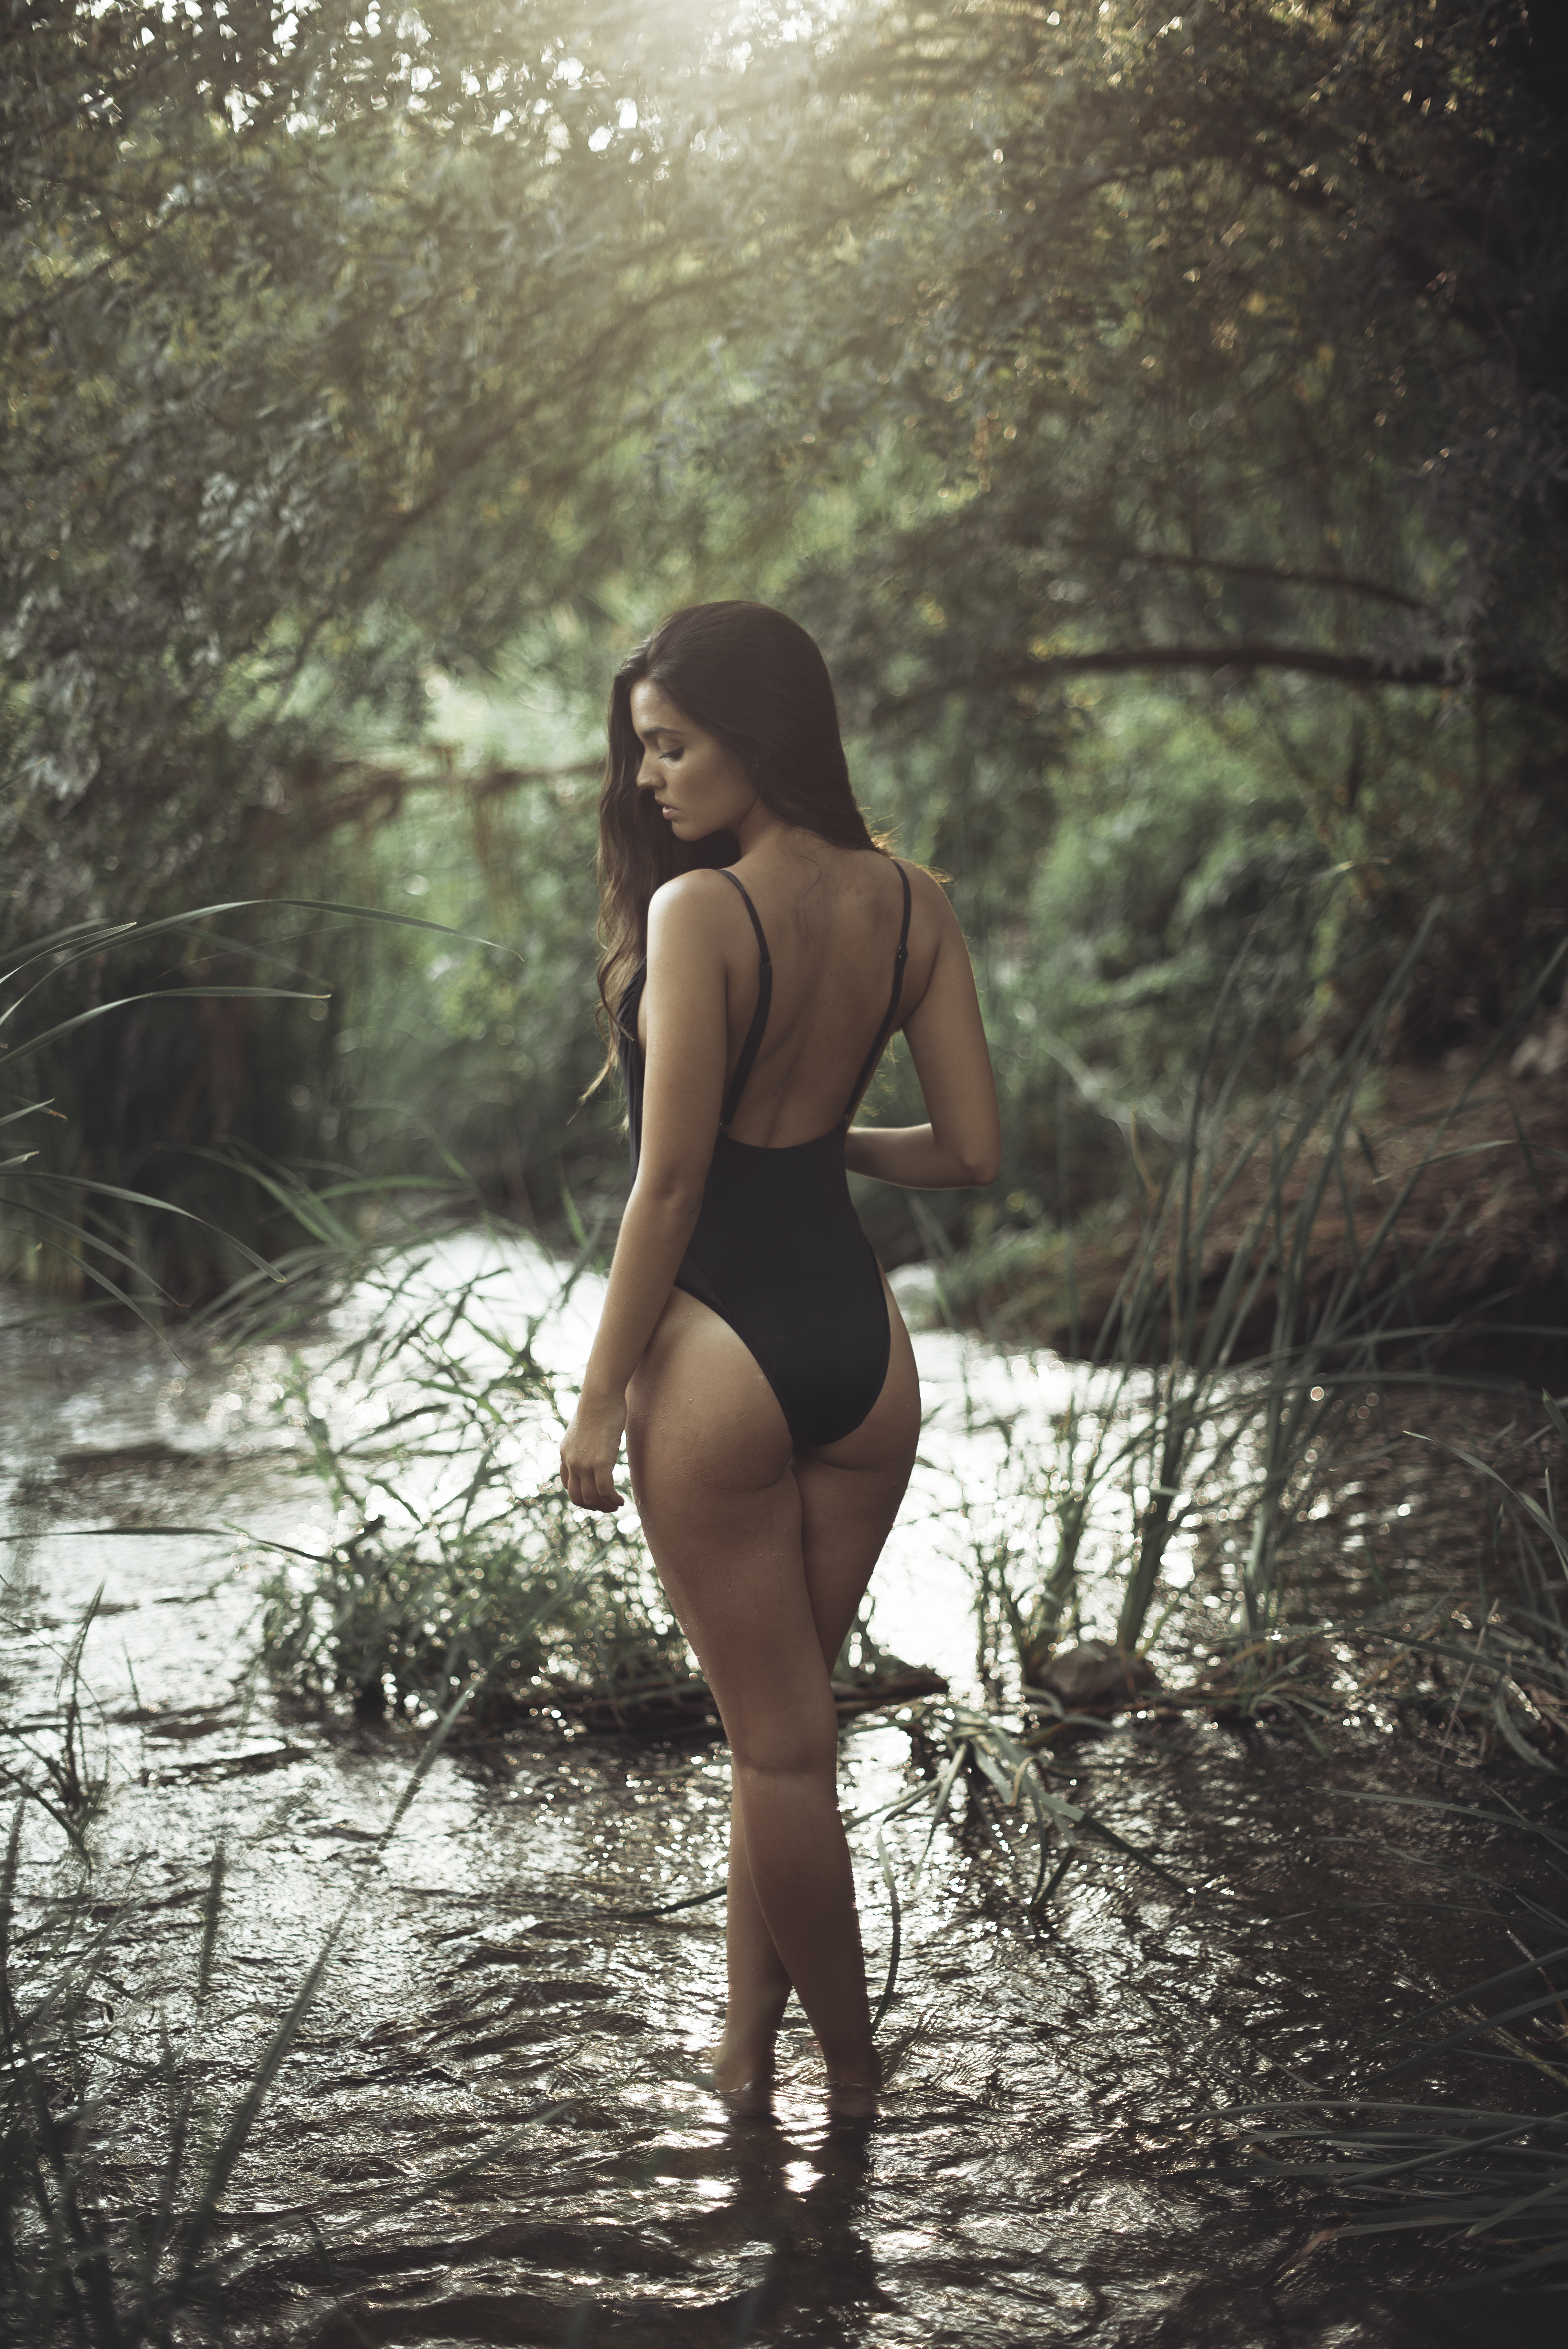
water, plant, People in nature, shorts, natural environment, flash photography, swimwear, standing, happy, brassiere, thigh, tree, sunlight, grass, knee, wood, natural landscape, art model, undergarment, underpants, Tints and shades, forest, long hair, human leg, sportswear, monochrome photography, landscape, monochrome, darkness, chest, blond, brown hair, barefoot, abdomen, backlighting, reflection, lingerie, bikini, sitting, stream, shadow, evening, portrait photography, photo shoot, back, fun, physical fitness